Los Hermanos

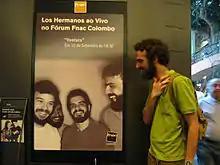
Marcelo Camelo at Fnac in 2003.

The two demos eventually found their way to the hands of Paulo André, the producer of the "Abril Pro Rock" festival, in Recife. The band was then invited to perform on one of the biggest alternative music festivals in Brazil, the "Superdemo". Their first album self-titled album, released in 1999, became a huge seller on the back of the hit single "Anna Júlia". The album's success was driven by the song "Anna Julia" chosen - for the record - as the first single, for it was a number that resonated among young people, identified with the Jovem Guarda style lyrics, mixed to a musical group influenced by rock, ska and samba. The album was produced by famed producer Rick Bonadio, known for his work with bands that were selling-phenomena. According to Bonadio, he had been responsible for convincing the band to put the song in the final selection of the repertoire CD. The single was inspired by a band producer's affair, and brought the band not only to radio stations across the country, but also to various events, such as agricultural fairs and soccer games stadiums and micaretas, and to play for more than 80,000 people in some of the country festivals, even with only one record released. The band was a regular on popular television shows. In just one semester, "Anna Julia" was already included in the top positions of the leading radio stations in the country. Its music video, which featured the actress Mariana Ximenes, was constantly displayed on programs dedicated to both gender in channels such as MTV. In just one year, "Los Hermanos" sold 300,000 copies emplacado and two singles in the hit parade, as the aforementioned "Anna Julia" and the second single, "Primavera". The album also spawned a Grammy nomination in 2000. In the Multishow award, in 2000, the band won the "Best Song" award with "Anna Julia", beating competitors such as Chico Buarque. Camelo said, "Man, I do not even know what to say, I feel embarrassed to win a prize in a category where Chico Buarque is competing.".